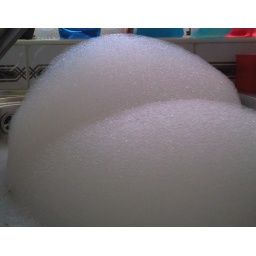
Not the Icelandic volcano cloud, but the bubbles in my kitchen sink as I prepare to wash up my breakfast things